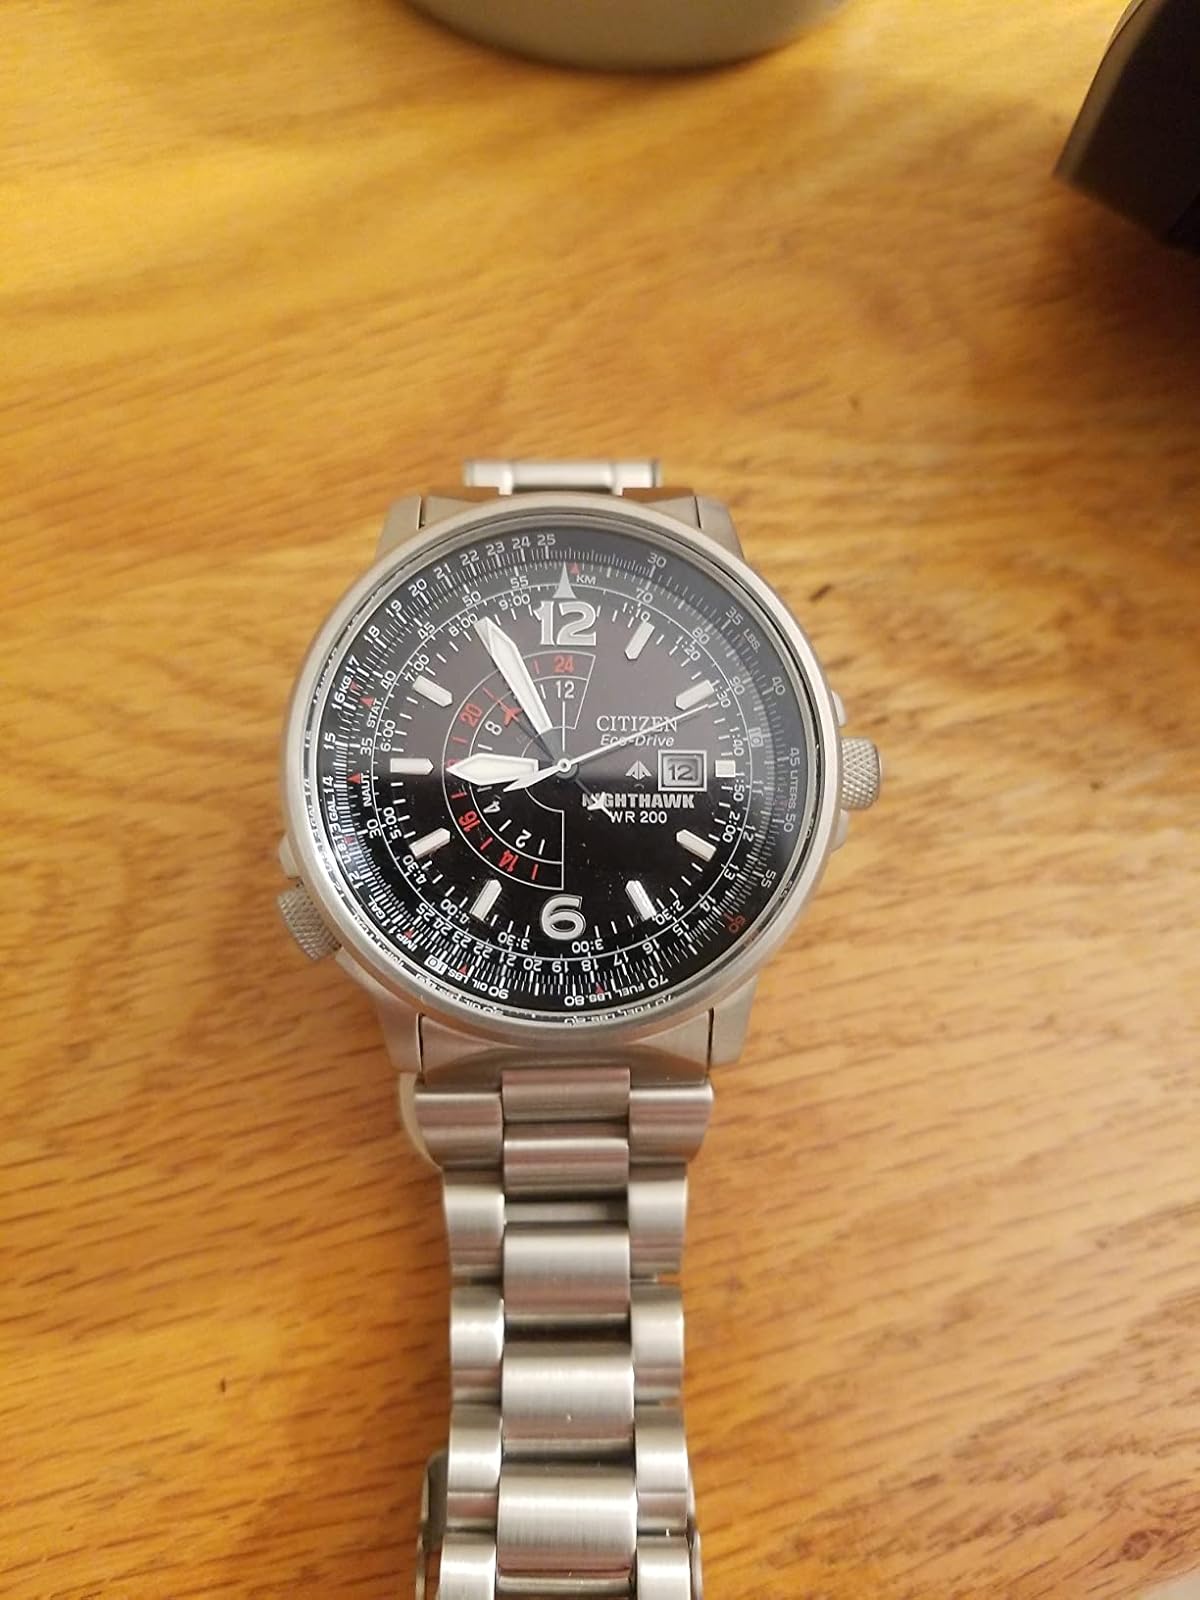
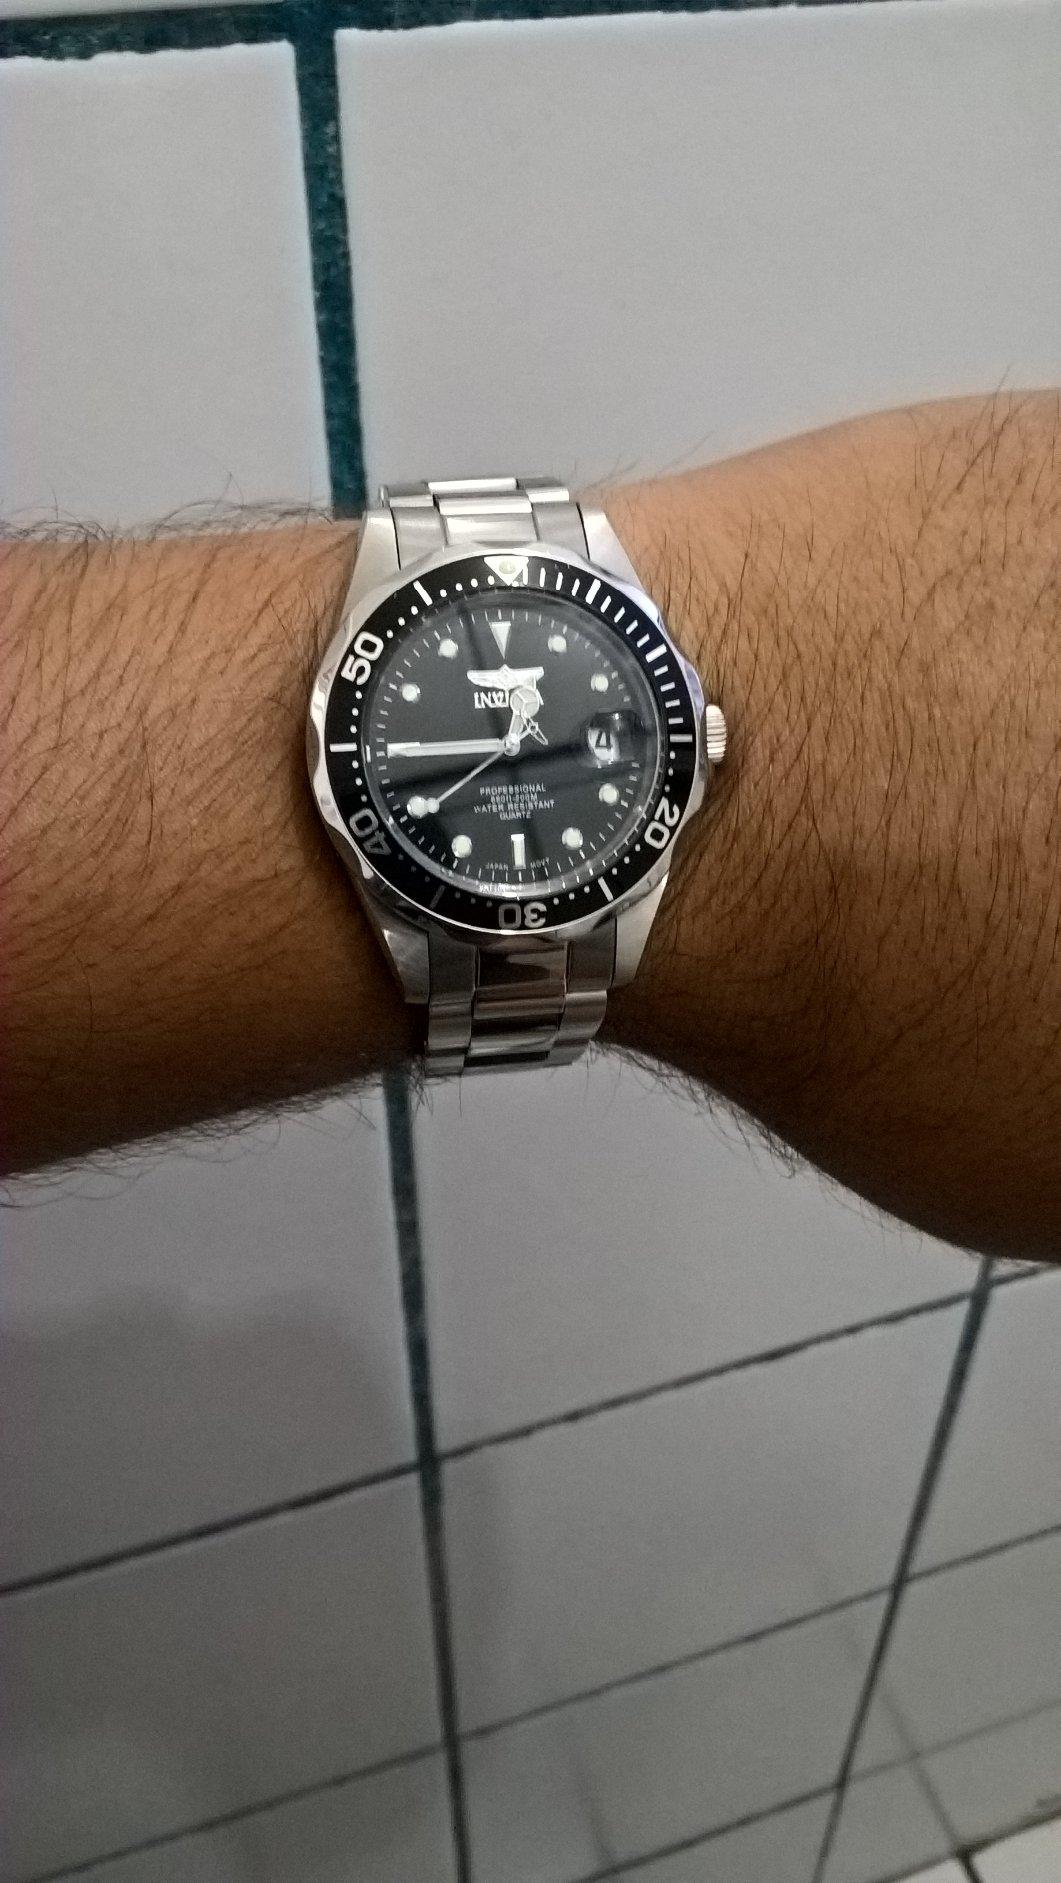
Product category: accessories_watch
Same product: no